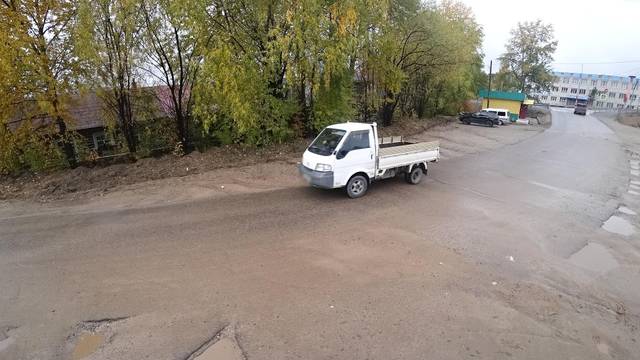
Region: Russia
Coordinates: 55.158, 124.724